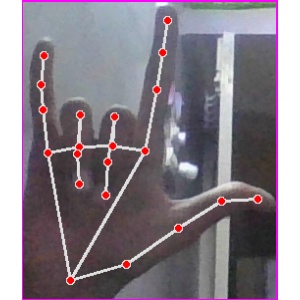
अक्षर: व